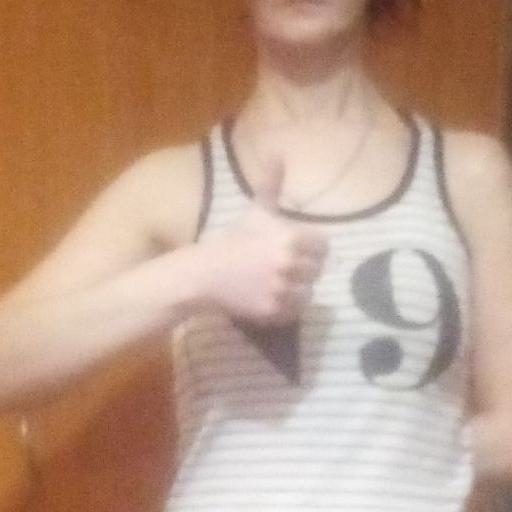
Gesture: like